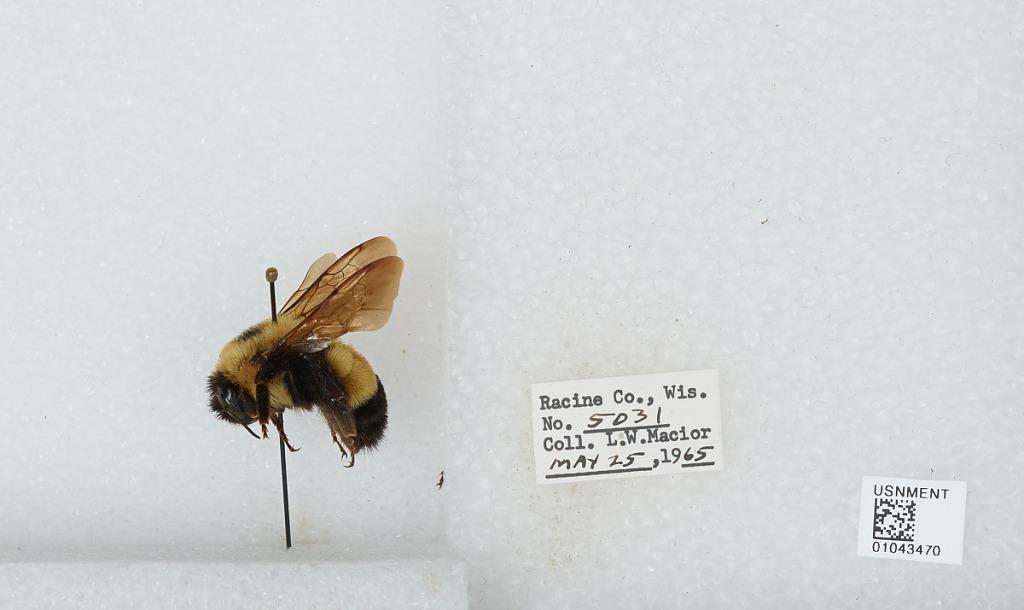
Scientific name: Bombus (Bombus) affinis Cresson
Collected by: L. Macior
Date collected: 1965-5-25
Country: United States
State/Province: Wisconsin
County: Racine
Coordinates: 42.78, -87.76